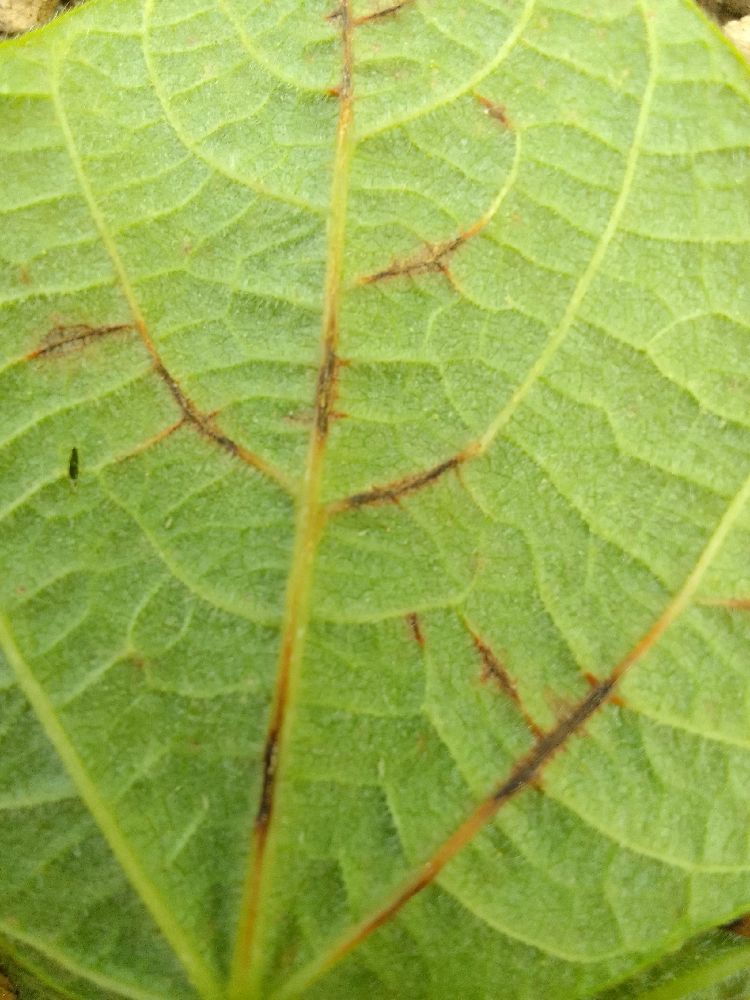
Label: anthracnose